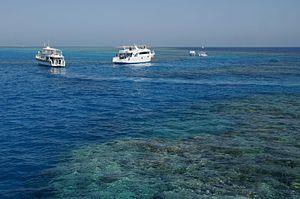
Le conflit en mer de Chine méridionale implique différentes îles et archipels de la mer de Chine méridionale revendiquées en totalité ou en partie par la République populaire de Chine, la République de Chine, le Viêt Nam, les Philippines, la Malaisie et Brunei. Cette rivalité apparaît également dans le nom utilisé pour désigner la mer de Chine méridionale. La Chine l'appelle la « mer du Sud », le Vietnam la « mer Orientale » et les Philippines la « mer des Philippines occidentales ».
La mer de Chine méridionale ou mer de Chine du Sud est une mer bordière faisant partie de l'océan Pacifique couvrant une superficie d'environ 3 500 000 km² entre Singapour et l'archipel indonésien des îles Natuna au sud et le détroit de Taïwan au nord, entre l'Indochine à l'ouest et les Philippines et la Malaisie orientale à l'est. Il existe des centaines de minuscules îles, regroupées en archipels.